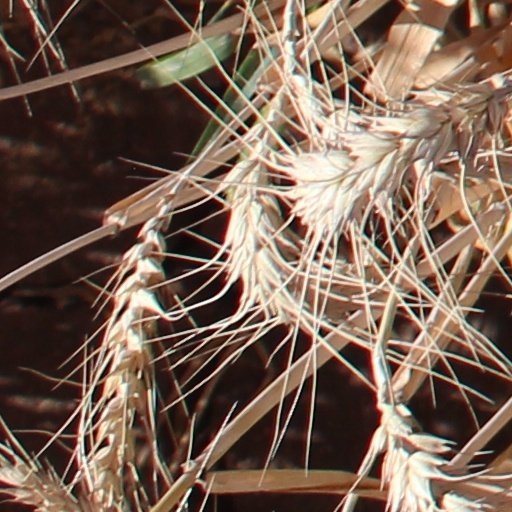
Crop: wheat